Faree

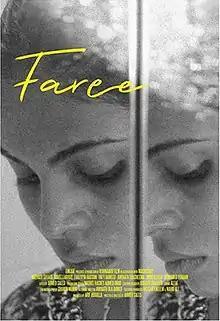
Official film poster

Faree is a 2021 Maldivian film written and directed by Ahmed Hisham Saeed. The film stars Nuzuhath Shuaib and Ravee Farooq in lead roles. The film follows a single mother through her decision to leave a deteriorating marriage as she confronts the dysfunctional life she left behind. The film had a digital premiere on 29 March 2021.